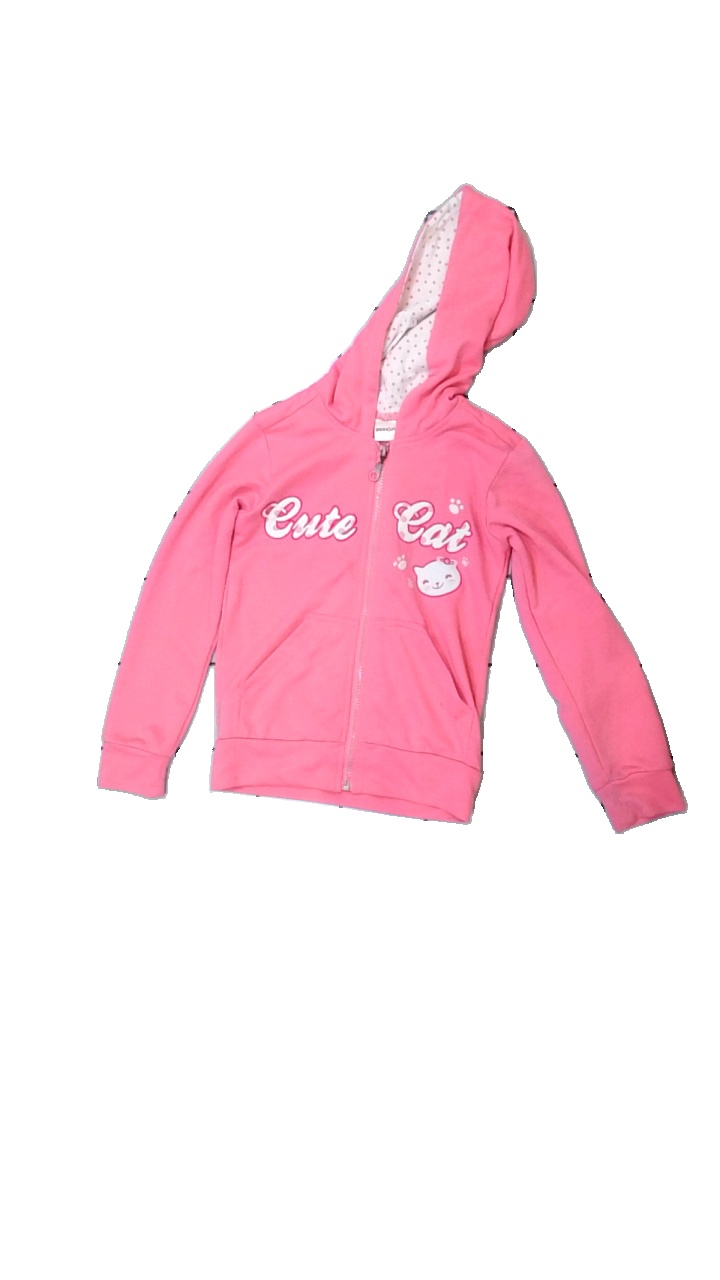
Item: Cardigan (Children)
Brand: Assign
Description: rosa kofta med dragkedja och text fram, mycket nopprig
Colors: Pink, White
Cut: Regular
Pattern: Other
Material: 100% polyester
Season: All
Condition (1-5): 1
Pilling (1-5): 1
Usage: Export
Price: <50